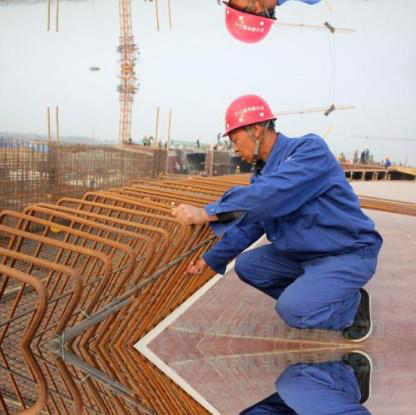
Objects in the image:
label: helmet
label: helmet